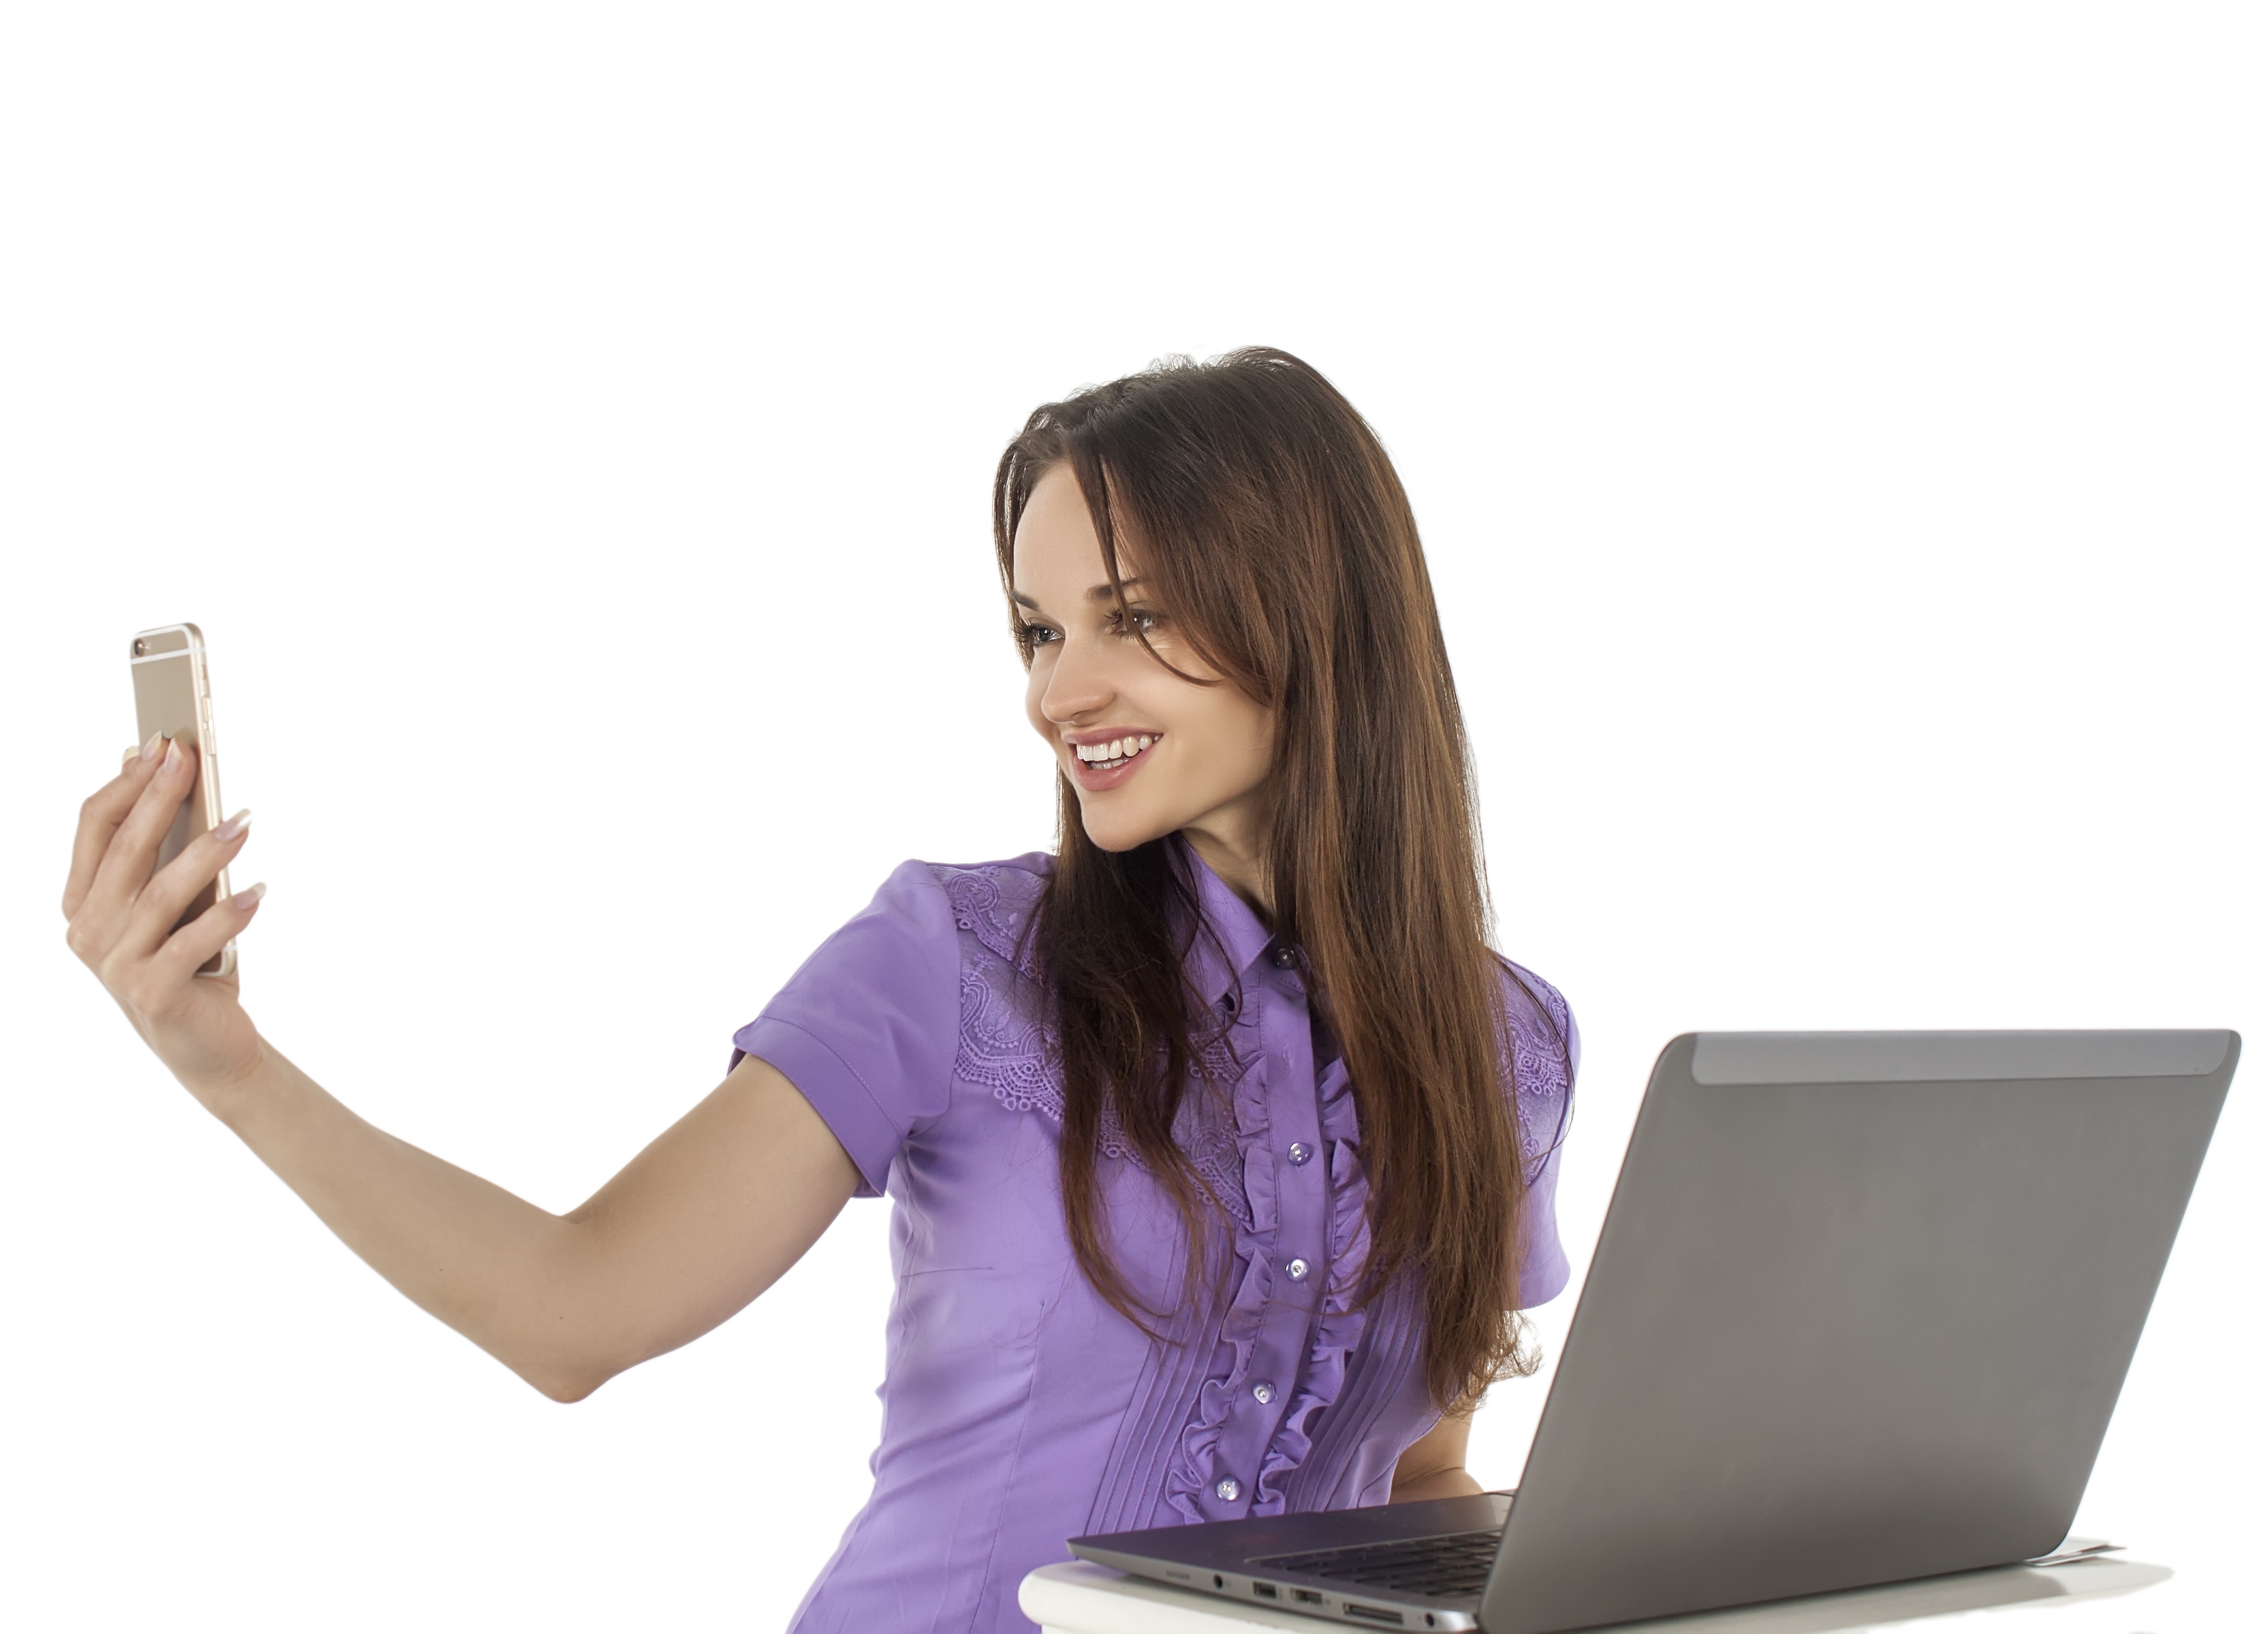
notebook, computer, writing, work, hand, person, people, girl, woman, finger, sitting, office, arm, smile, cellphone, beauty, joy, beautiful, human positions